Poems in Prose (Smith collection)

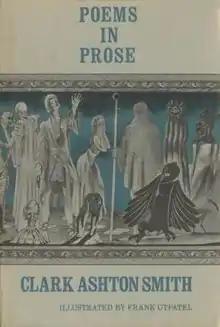
Jacket illustration by Frank Utpatel for "Poems in Prose"

Poems in Prose is an illustrated collection of prose poems by Clark Ashton Smith. It was released in 1965 and was published by Arkham House in an edition of 1,016 copies. The book is a nearly complete collection of Smith's prose poetry.